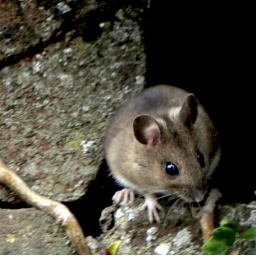
Living in our old wall - little field mouse